Stockton-on-Tees

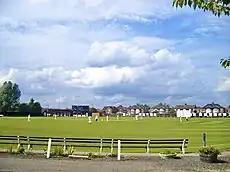
Grangefield Cricket Ground

Before 2022, the town centre retail was largely concentrated within two shopping centres, Castlegate and Wellington Square. Wellington Square has open shops on pedestrian-only paths whereas the Castlegate, opened in 1972 and currently undergoing demolition, was a building which incorporated a multi-storey car park and an indoor market. Its façade was a dominant feature along the south east of the High Street, its site bounded by Finkle Street, Bridge Road and Tower Street. The Riverside dual carriageway and the River Tees run almost parallel to the rear of the centre. The Teesquay Millennium Footbridge links the Castlegate Quay on the north side of the river to Teesdale Business Park and Durham University's Queen's Campus on the south side in the ceremonial county of the North Riding of Yorkshire. Situated at the north west end of the town centre is Wellington Square shopping centre, built on the old Wellington Street. Opened in 2001 at a cost of £43 million, it houses 46 shop units.